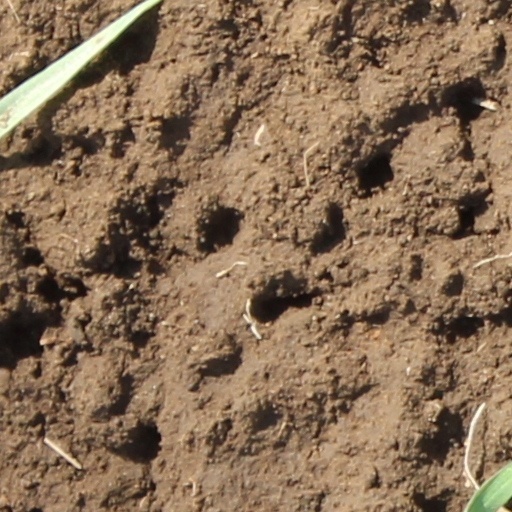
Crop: wheat